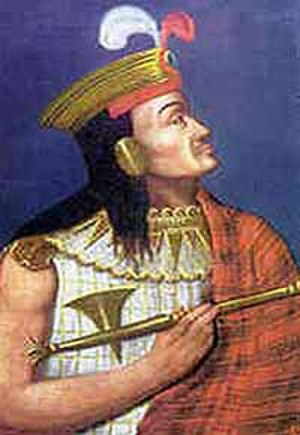
Atahualpa
Atahualpa
Atahualpa, eller Atahuallpa, var den 13. og sidste Sapa Inka i Inkariget.